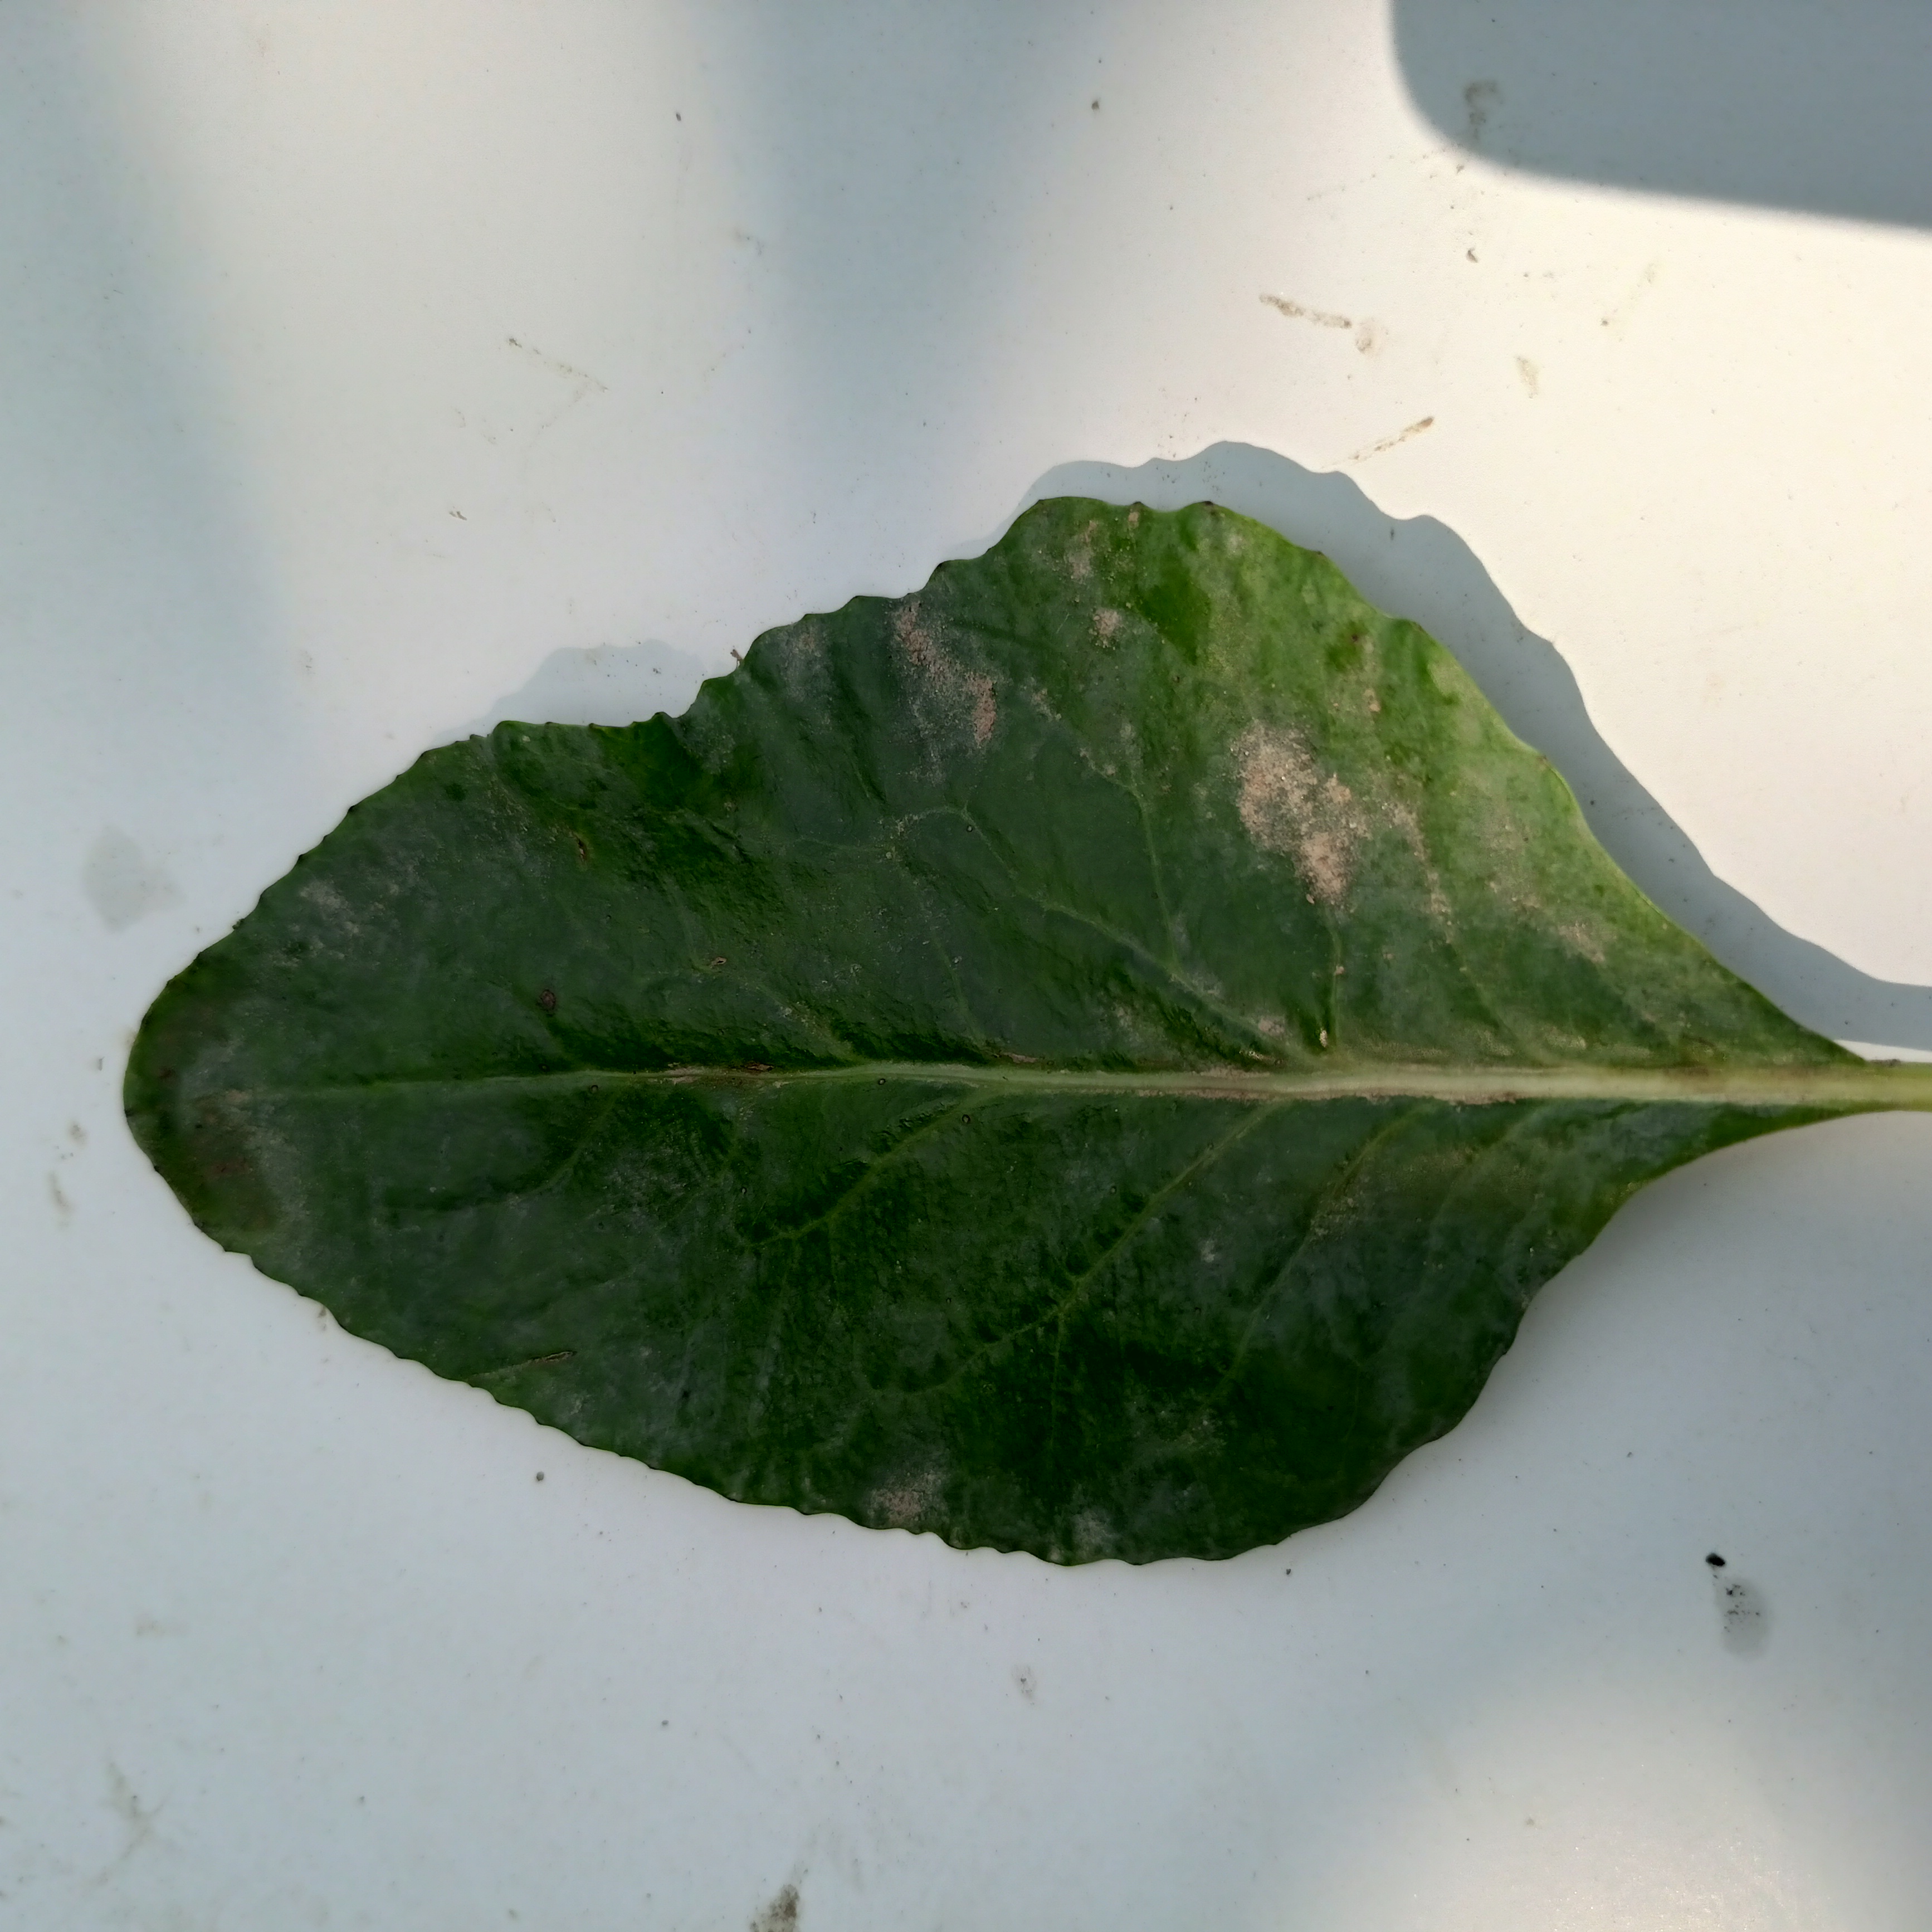
Label: Healthy